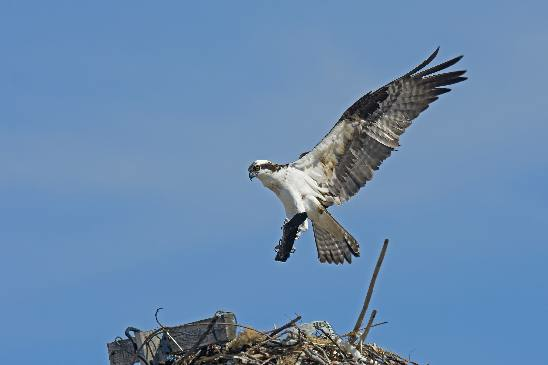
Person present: No